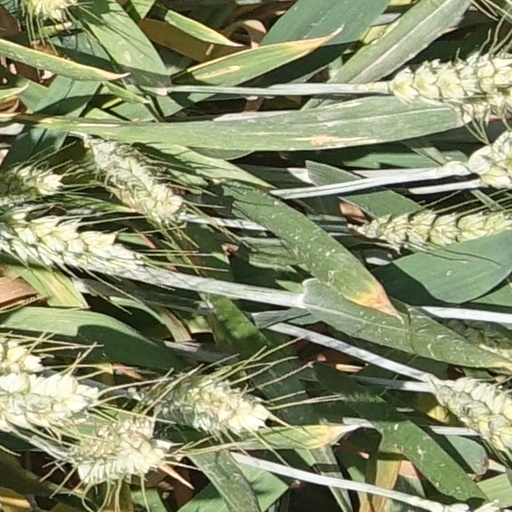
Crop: wheat